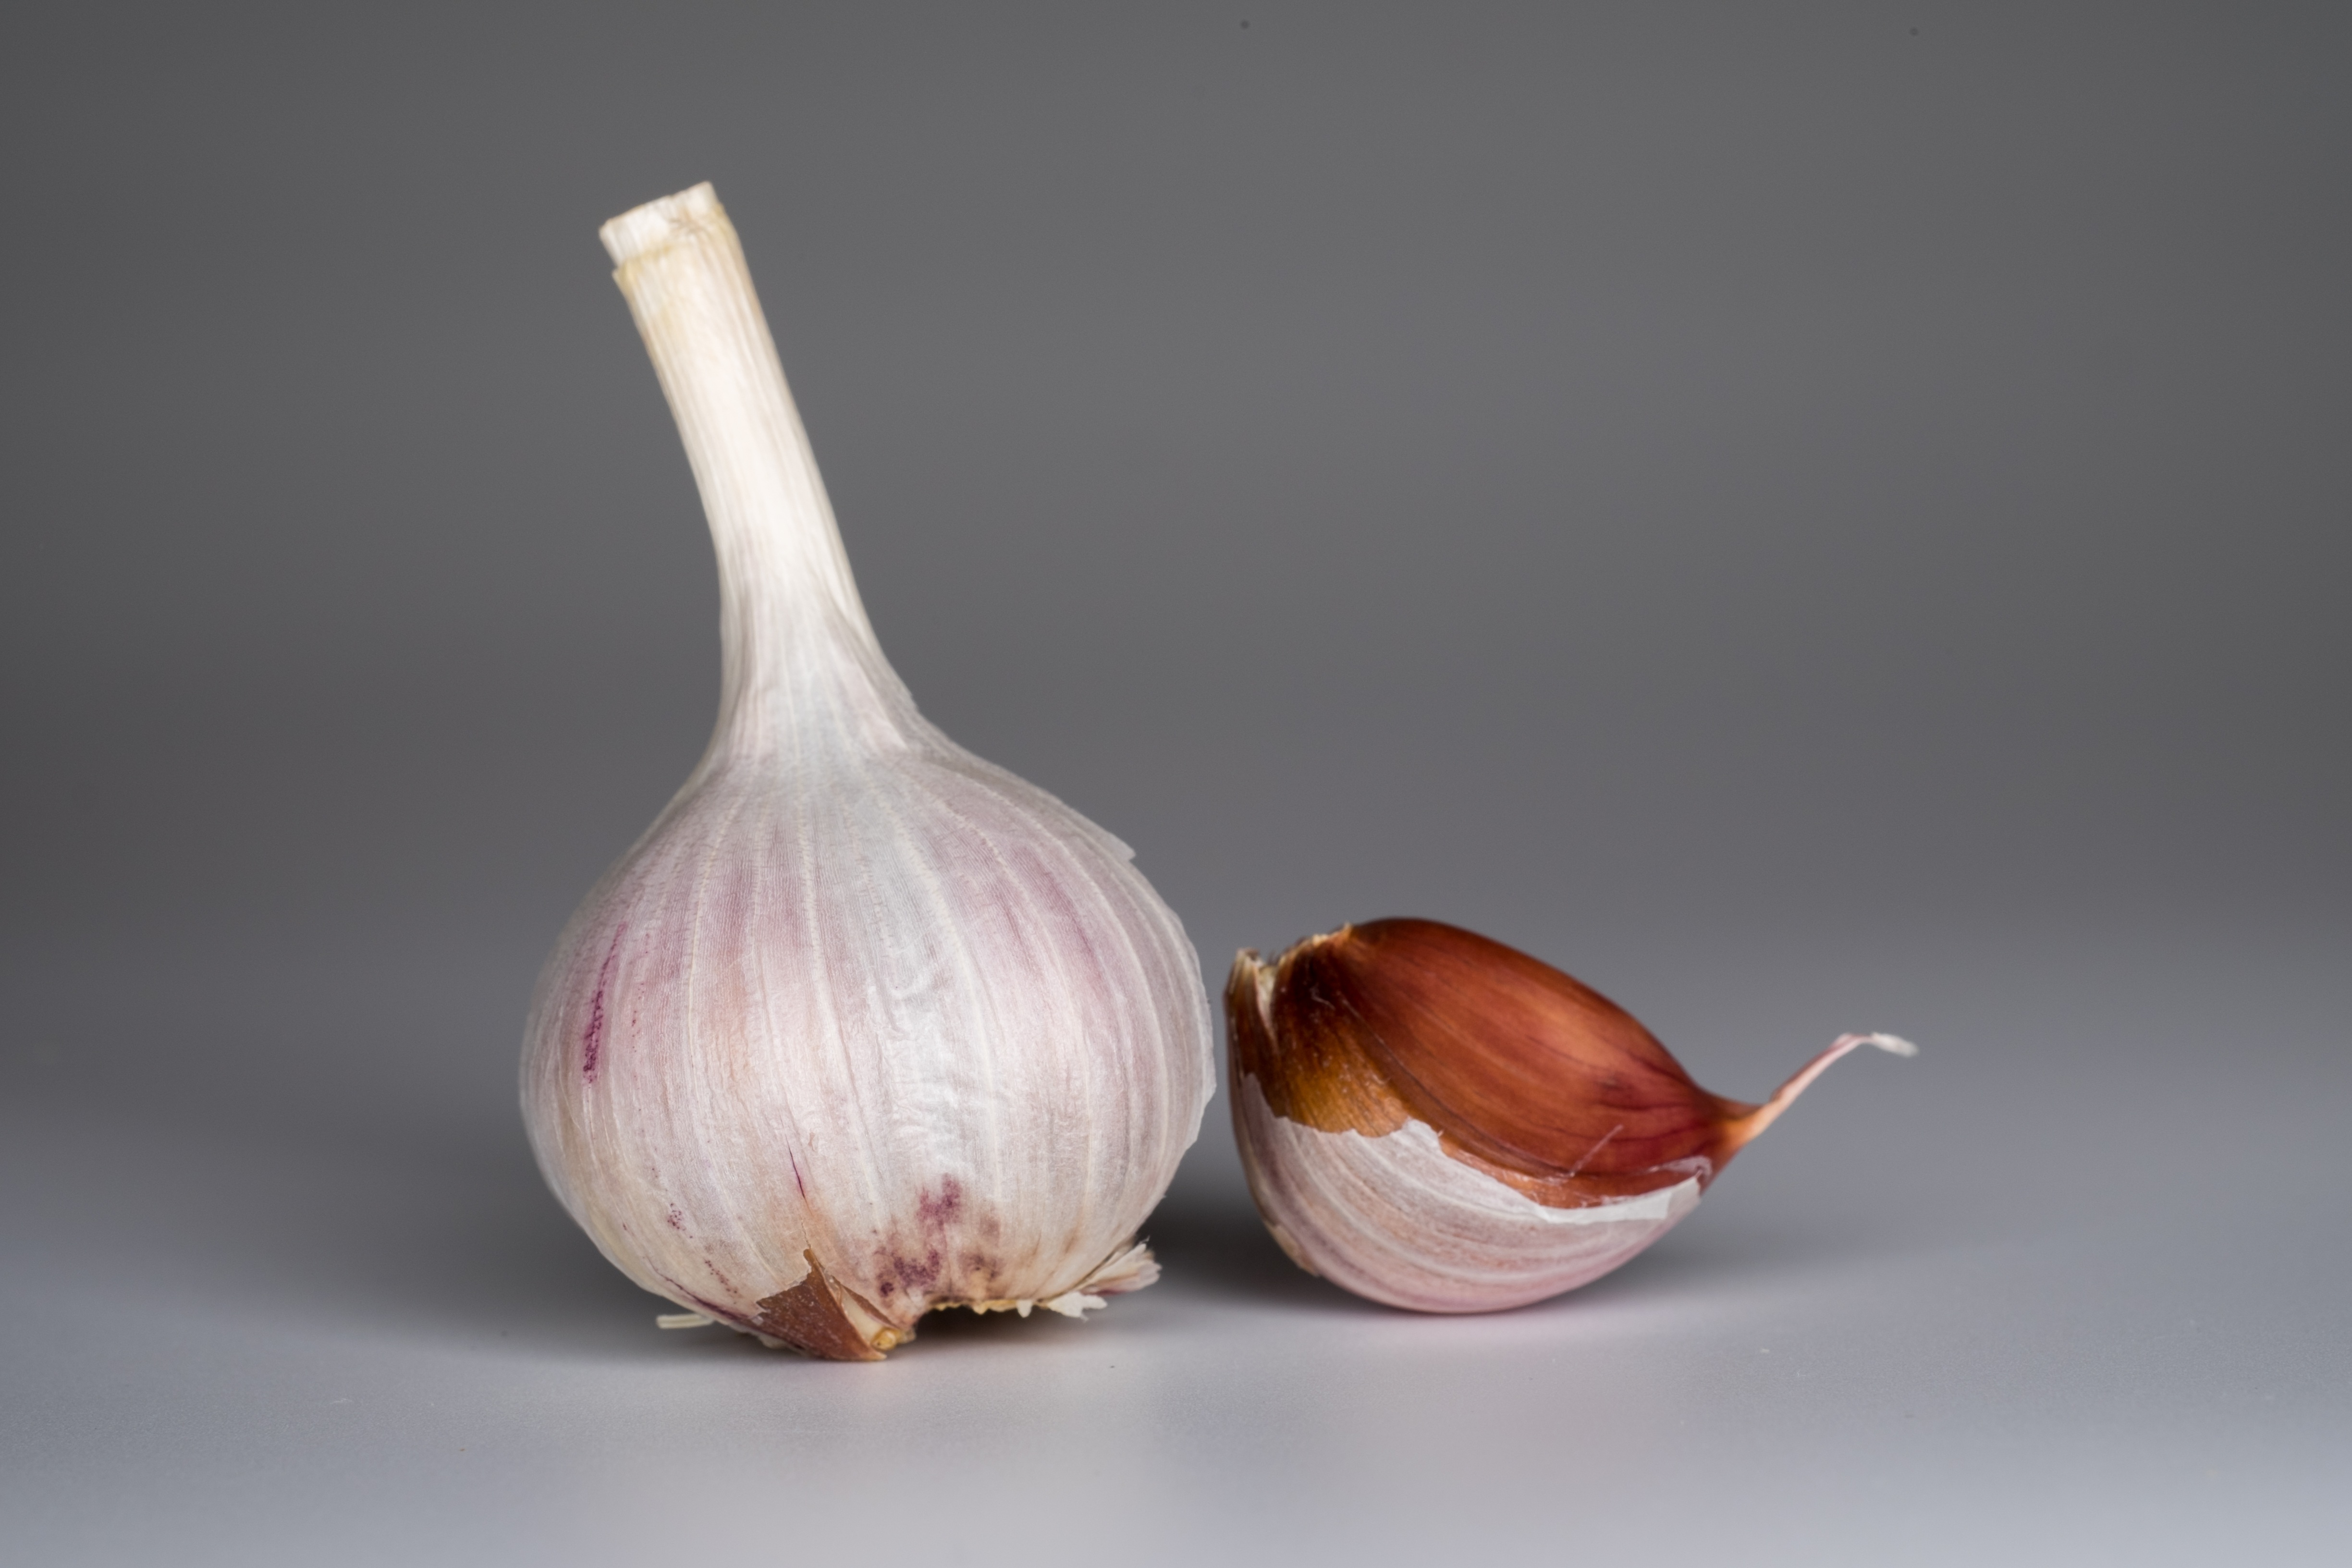
food, produce, vegetable, plant, still life photography, land plant, onion genus, shallot, flowering plant, onion, flower, garlic